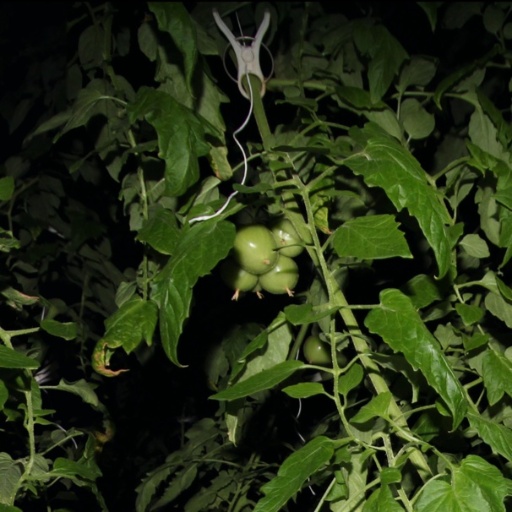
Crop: tomato